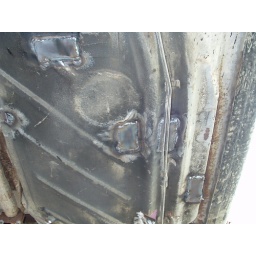
odd just had small rusty sections the over all floor board was fine